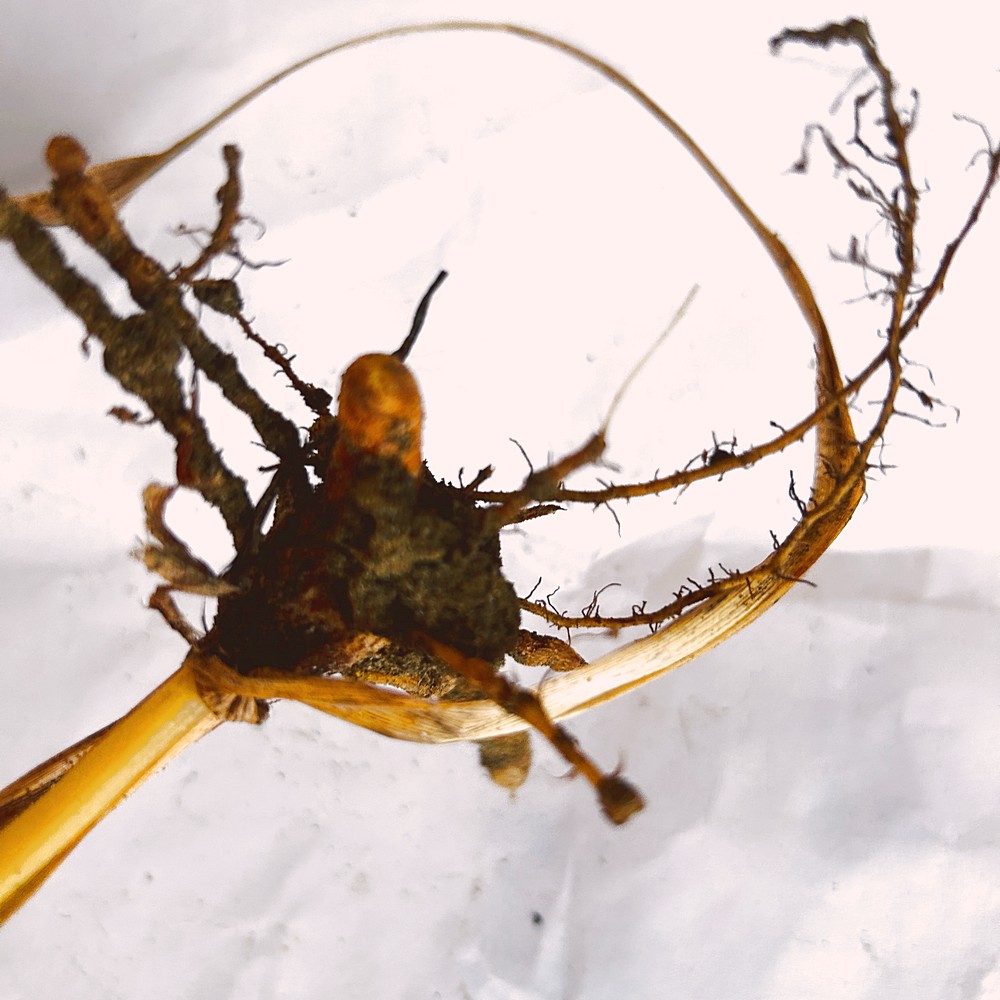
Label: Rhizome Disease Root